Bill Murray

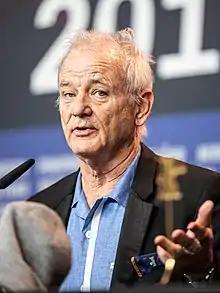
Murray at Berlinale in 2018.

In 2003, he starred in his first collaboration with director Sofia Coppola in "Lost in Translation" opposite Scarlett Johansson. Murray plays an aging movie star on assignment in Tokyo to shoot a Suntory whiskey commercial. Feeling isolated and alone he meets an American woman, Charlotte (Johansson) with whom he sparks an unlikely friendship. Coppola explores the themes of alienation and disconnection against a backdrop of cultural displacement in Japan. The independent drama was an immense critical success and commercial success. Roger Ebert hailed Murray's performance: "Bill Murray has never been better. He doesn't play 'Bill Murray' or any other conventional idea of a movie star, but invents Bob Harris from the inside out, as a man both happy and sad with his life – stuck, but resigned to being stuck."